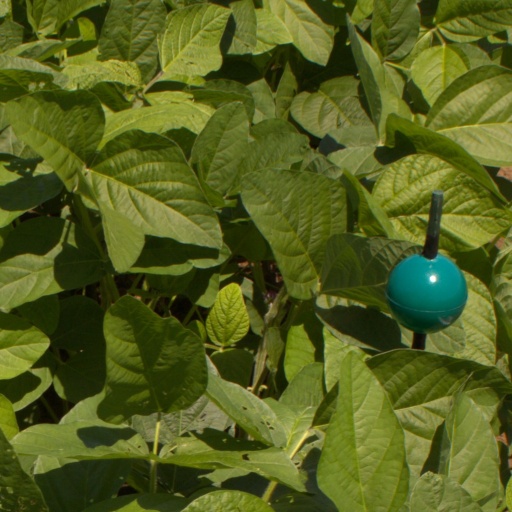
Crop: soybean